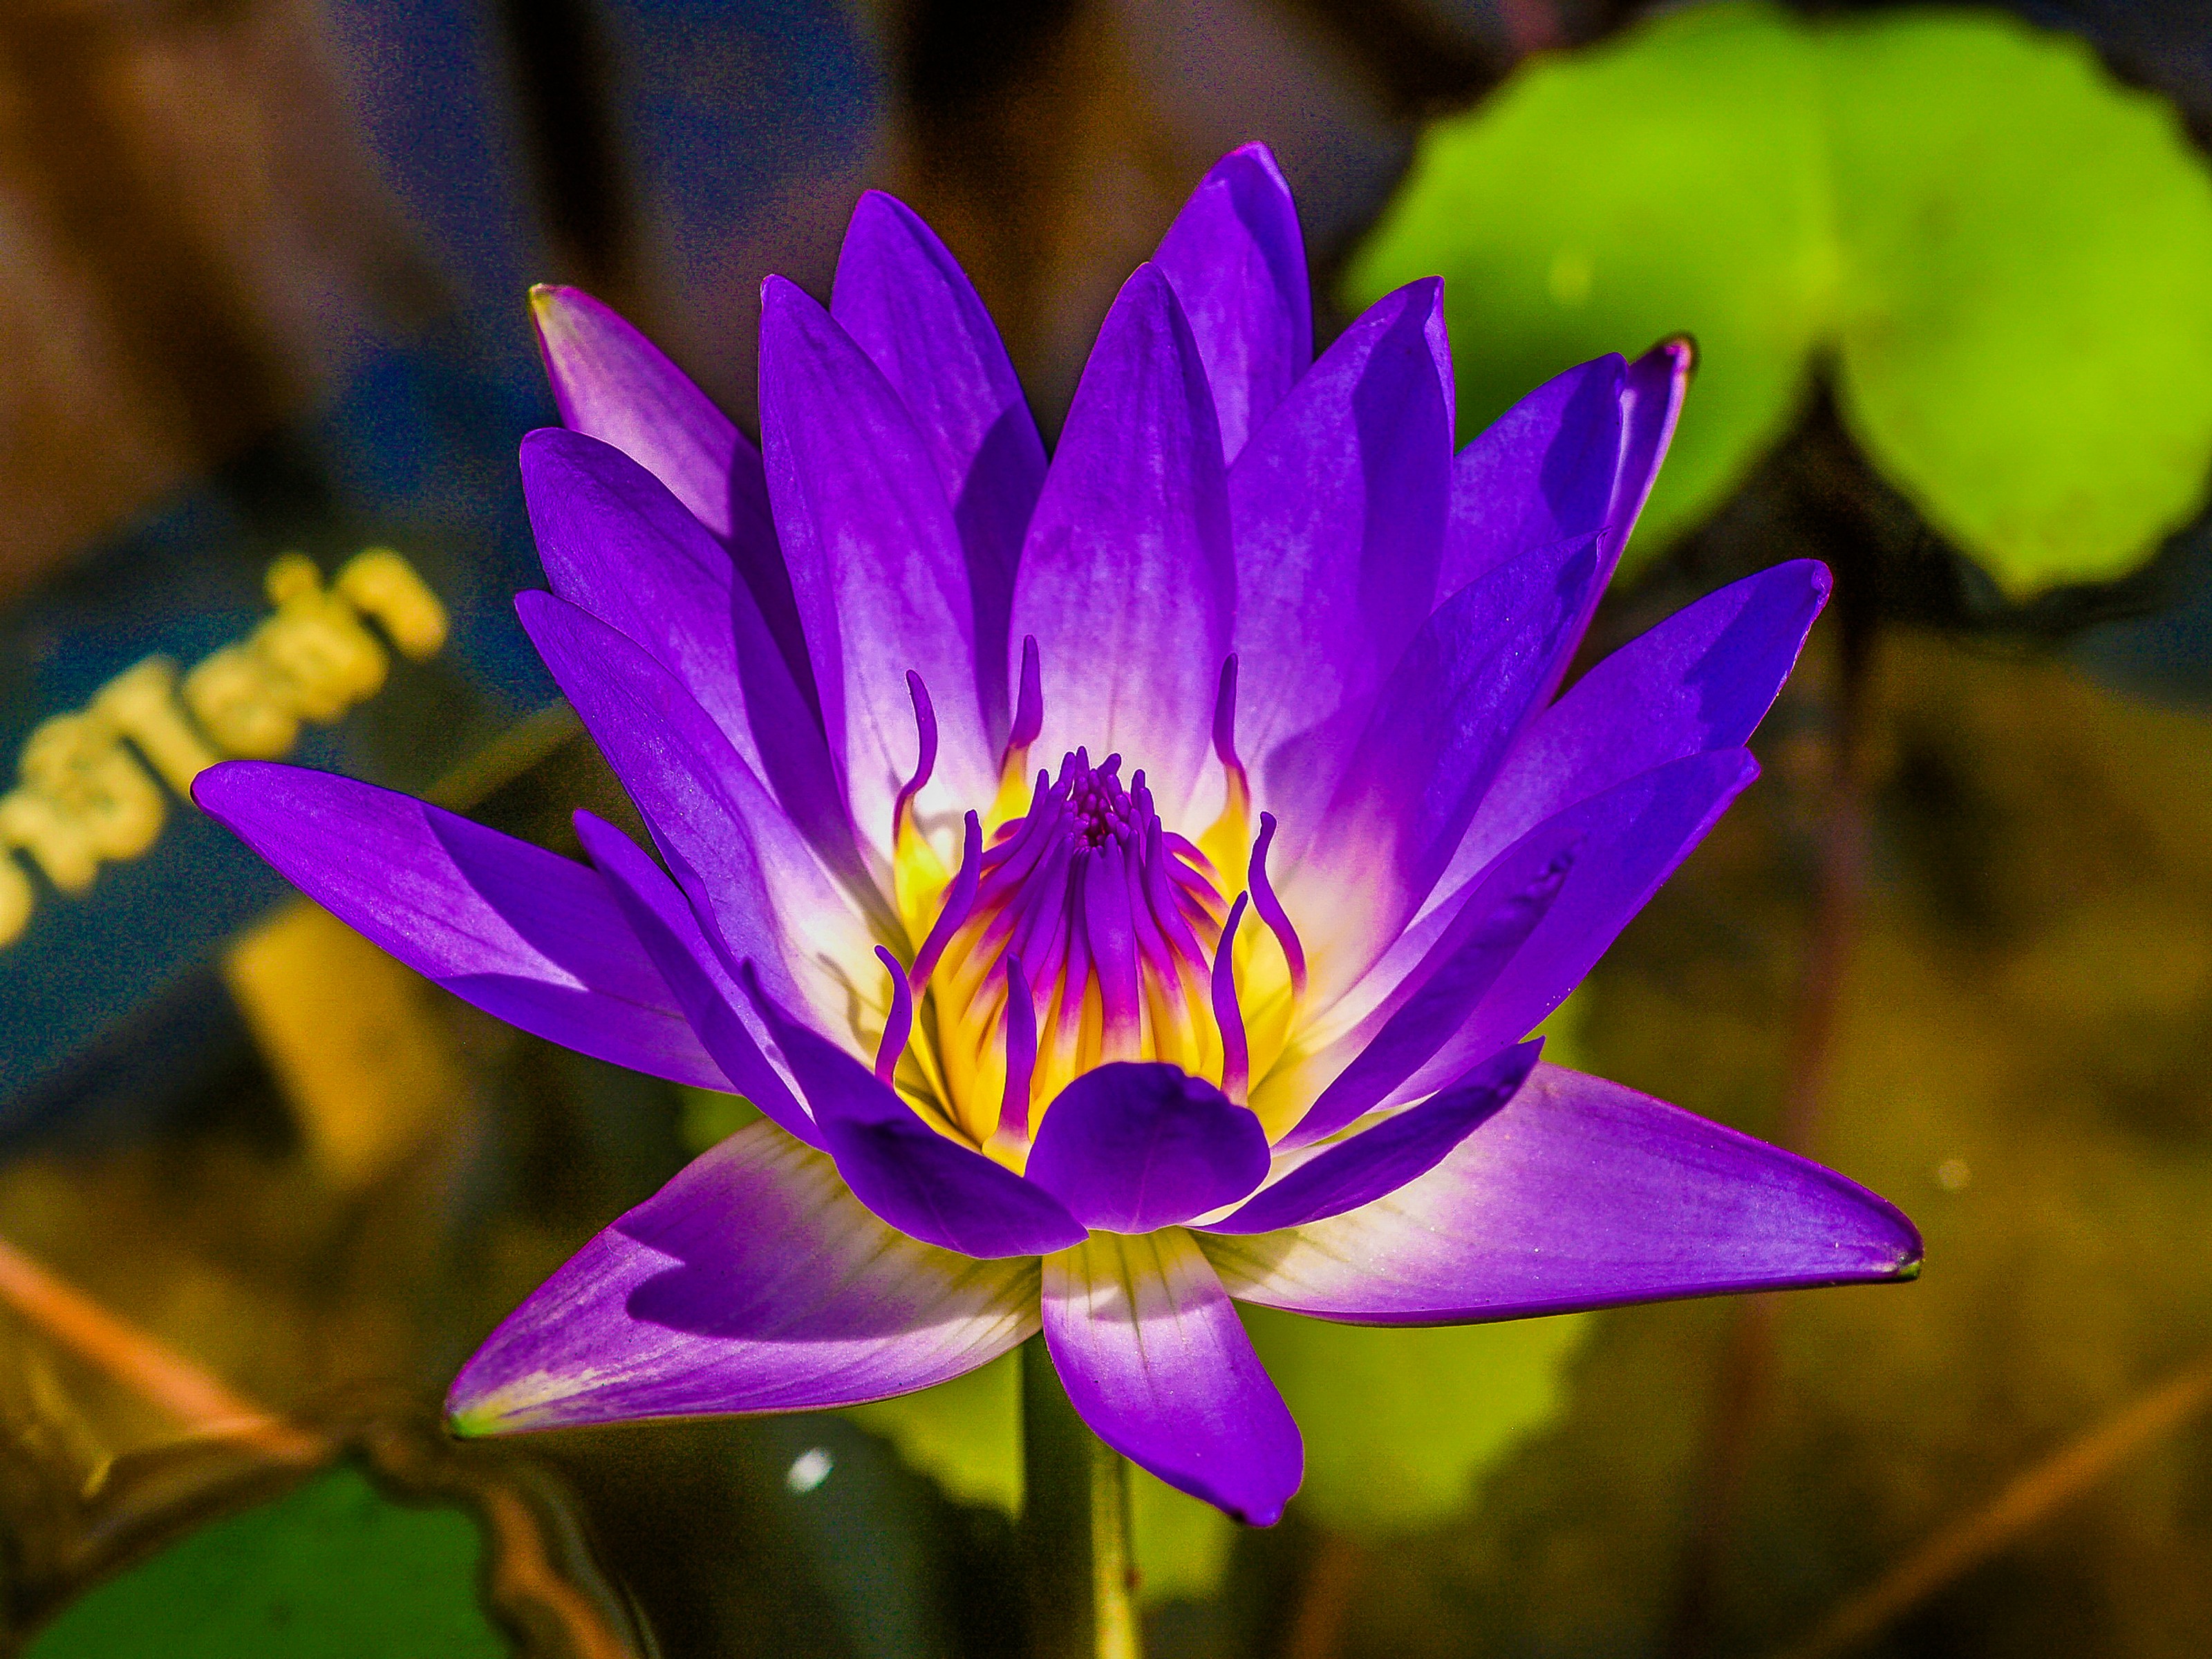
blossom, blue, botanical, bright, brightly, color, colored, drops, flora, flower, formal, garden, green, horizontal, lake, lily, lit, magenta, medicine, monet, multi, nature, ornamental, outdoors, petal, pink, plant, pond, red, reflection, saturated, scene, single, space, surface, tranquil, vibrant, water, white, purple, yellow, aquatic plant, close up, wildflower, leaf, spring, sacred lotus, macro photography, annual plant, proteales, lotus family, pollen, computer wallpaper, plant stem, lotus, lily family